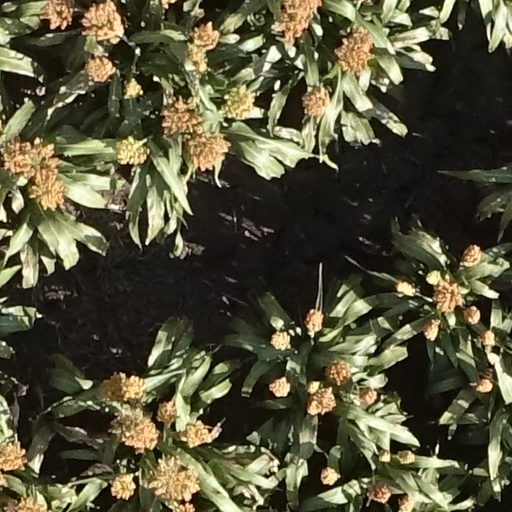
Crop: sorghum